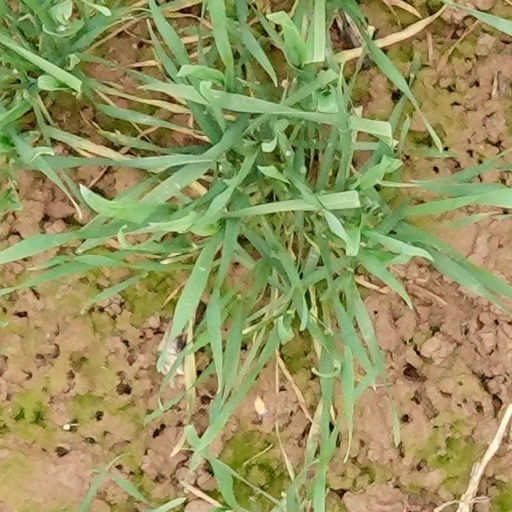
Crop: wheat